Académie Suisse

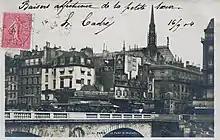
Pont St. Michel with 4, Quai des Orfèvres, the white, corner building, that housed Acadèmie Suisse in the background. Postcard, 1904.

The studio was not attractive in appearance, but was fairly well-lit by a "quinquet" with twenty lamps; an amphitheater of eighty stools or benches was more-or-less occupied according to the season, but one never saw very many empty seats. The increasingly nicotine-stained walls were covered with academies left in payment of a month in arrears by impoverished art students.